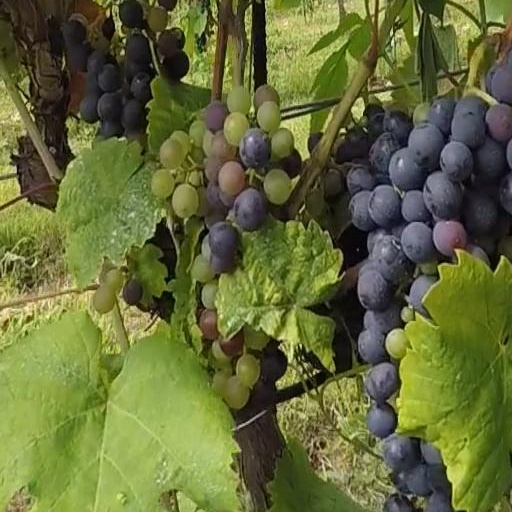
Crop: grape